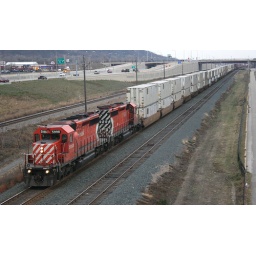
CP westbound stack train in the old action red at Newport, MN 11/28/2007